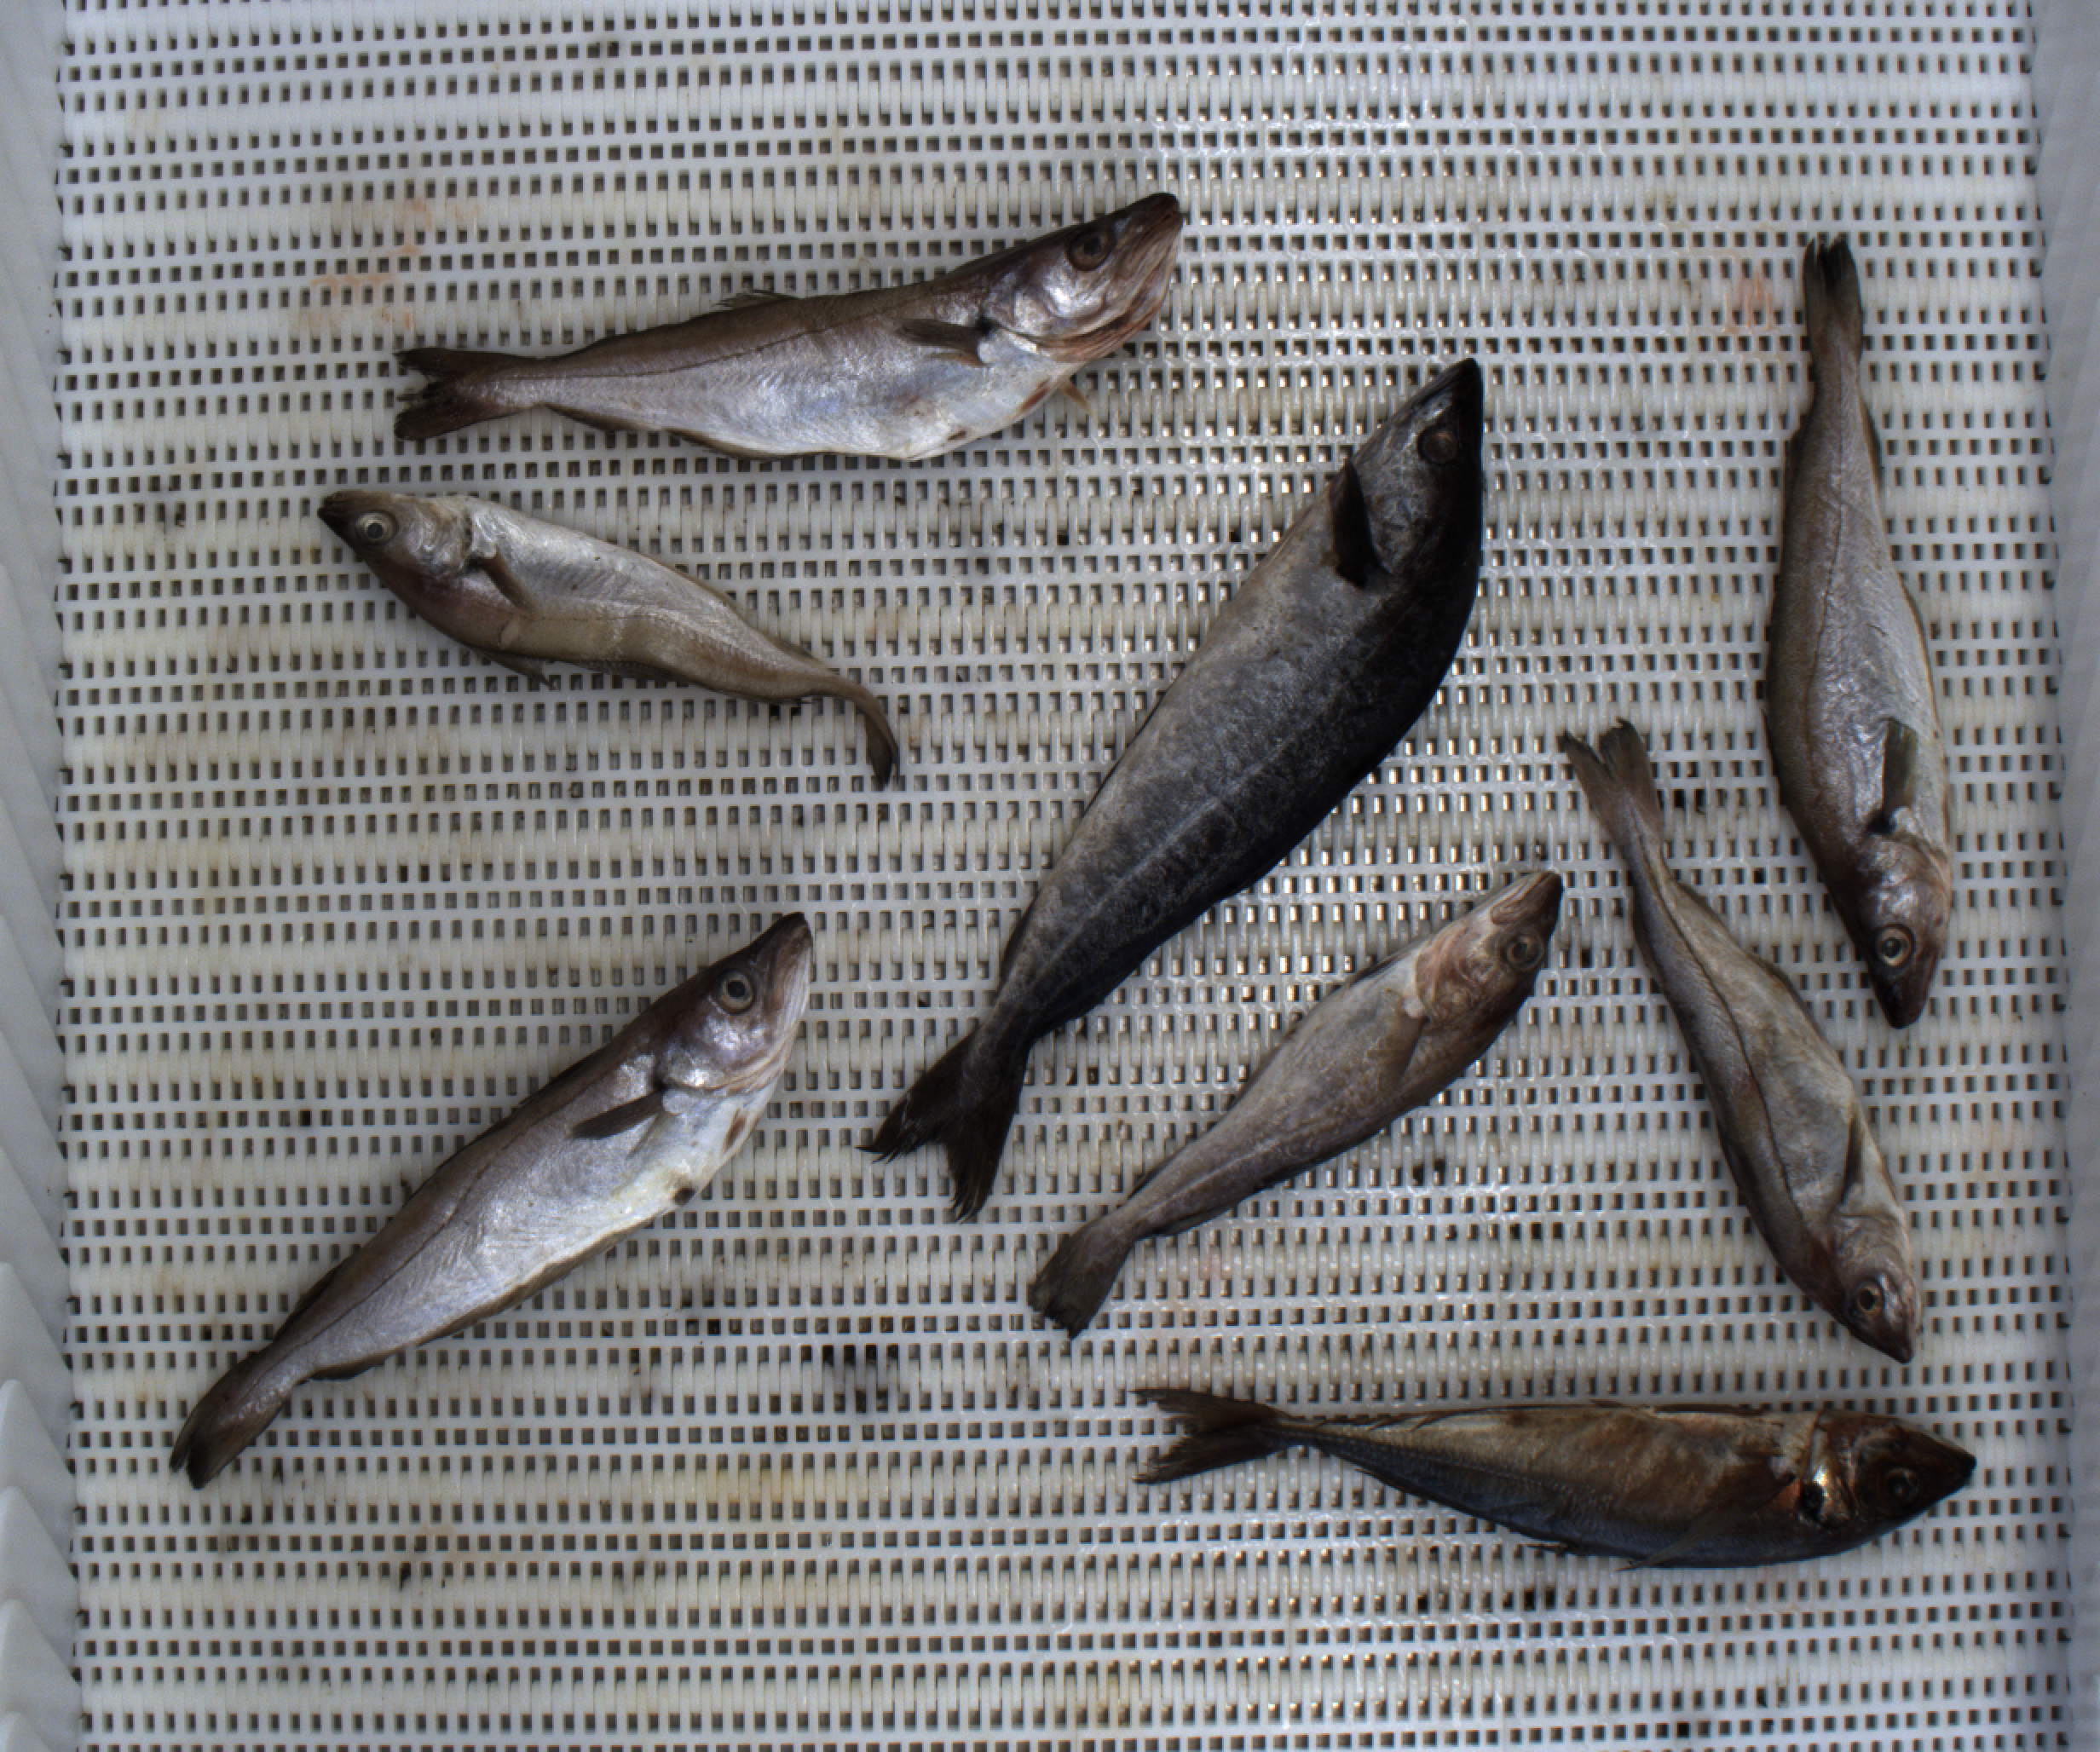
Total fish: 8
Cod: 1
Haddock: 1
Whiting: 4
Hake: 0
Horse mackerel: 1
Saithe: 1
Other: 0